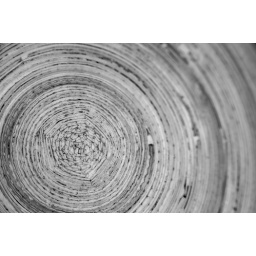
I can clearly see one of those very slow shutter speed pictures of the sky in this wooden beauty.